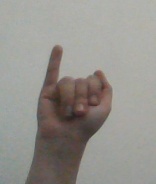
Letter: meem